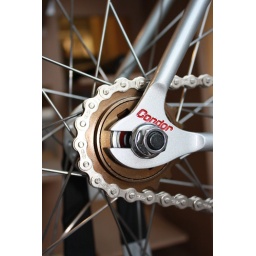
Condor drop outs of bike in window display